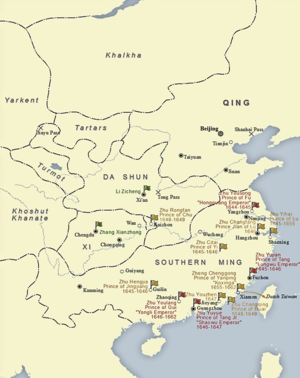
Les révoltes paysannes de la fin de la dynastie Ming sont une série de soulèvements ayant lieu en Chine au cours des dernières décennies de la dynastie Ming, entre 1628 et 1644. Elles sont provoquées par des catastrophes naturelles qui ravagent les provinces du Shaanxi, Shanxi et Henan, couplé au développement d'un chômage massif dans ces même provinces. Cette crise de l’emploi est provoquée par la réduction du financement du service postal par la cours impériale Ming, qui cherche à faire des économie car la lutte contre la rébellion She-An et la guerre contre les Jürchens ont vidés le trésor impérial. Incapable de faire face à trois crises majeures en même temps, la dynastie Ming s'effondre en 1644.
La transition des Ming aux Qing ou la transition Ming-Qing, également connue sous le nom de conquête de la Chine par les Mandchous, est une période de conflit qui dure des décennies et oppose la Dynastie Qing, établie par le clan mandchou Aisin Gioro en Mandchourie et la Dynastie Ming en Chine, puis en Chine du Sud. Divers autres pouvoirs régionaux ou temporaires sont également impliqués dans ce conflit, comme la très brève dynastie Shun. En 1618, avant le début de la conquête des Qing, Nurhachi, le chef du clan Aisin Gioro, a commandé un document intitulé les Sept Grandes Causes d'irritation, dans lequel il énumérait sept récriminations contre les Ming, avant de lancer une rébellion contre ces derniers. Beaucoup des griefs portaient sur des conflits avec les Yehe, un clan mandchou important, et sur le favoritisme des Ming envers les Yehe au détriment des autres clans mandchous. La demande de Nurhaci faite aux Ming de lui payer un tribut pour réparer les sept grandes causes d'irritation était en fait une déclaration de guerre, car les Ming n'étaient pas disposés à verser de l'argent à un ancien vassal.
La dynastie des Ming du Sud se réfère aux régimes loyalistes Ming qui ont existé dans le sud de la Chine de 1644 à 1662 après l'effondrement de la dynastie Ming et la prise de Pékin par les armées du rebelle Li Zicheng, puis par les forces de la dynastie mandchoue Qing.